Gisela Kozak

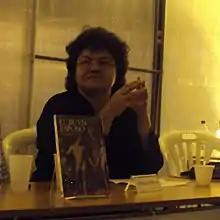
Kozak at the 2013 Baruta's Book Festival.

Gisela Kozak Rovero (born 20 October 1963) is a Venezuelan writer, essayist, teacher and researcher.